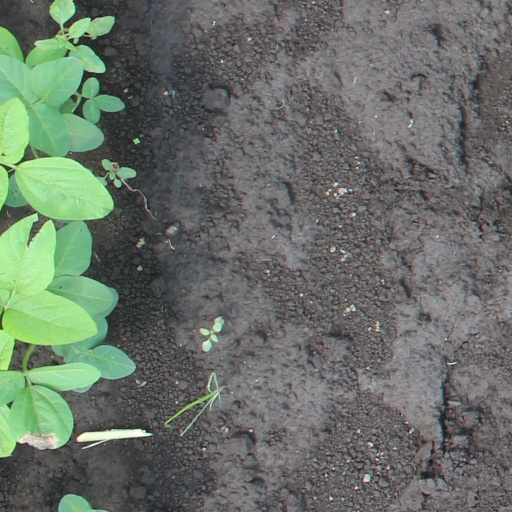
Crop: soybean